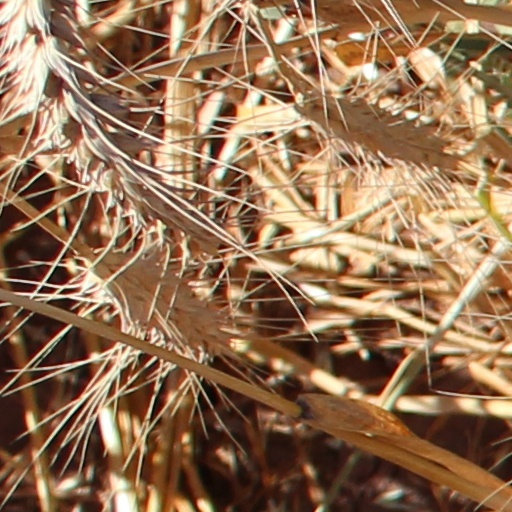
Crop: wheat